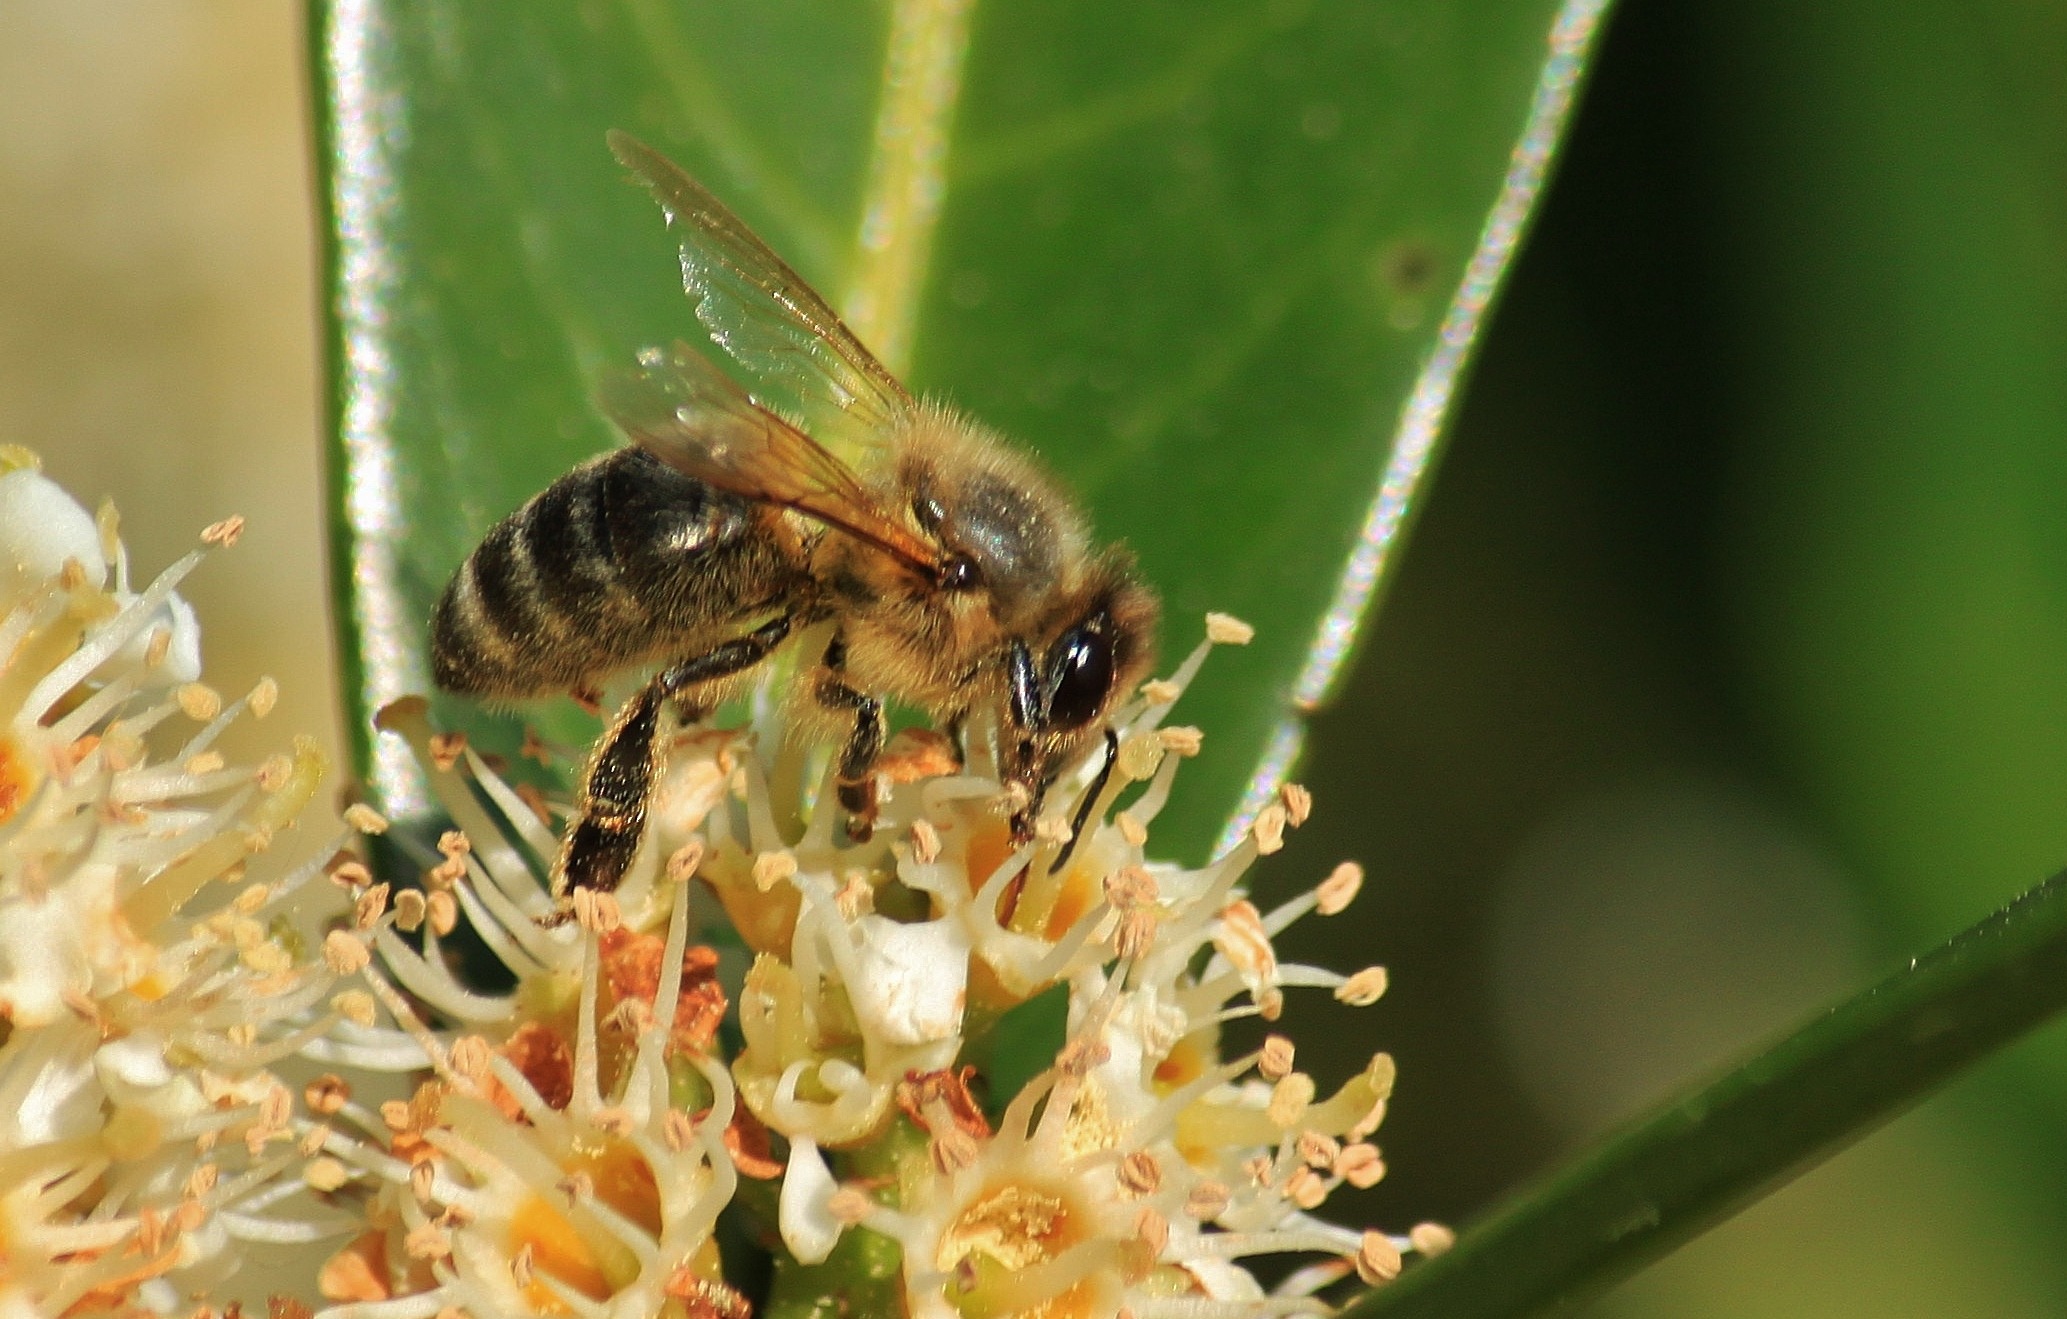
nature, blossom, plant, photography, flower, bloom, animal, fly, pollen, pollination, insect, macro, botany, garden, close, flora, fauna, invertebrate, flowers, close up, animals, bee, animal world, nectar, bees, macro photography, inflorescence, arthropod, insect macro, honey bee, macro photo, insect photo, membrane winged insect, bee macro